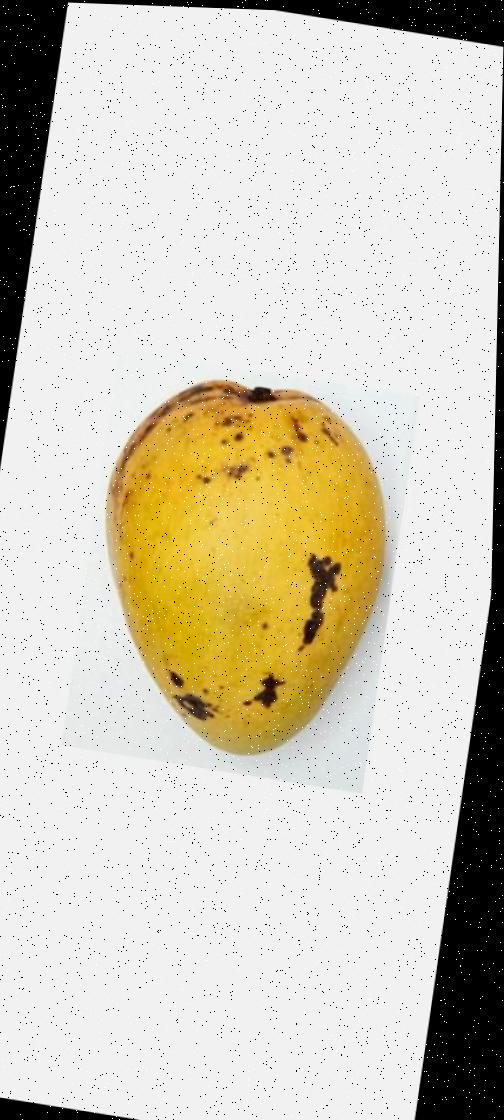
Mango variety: Bari-11